Bitch (slang)

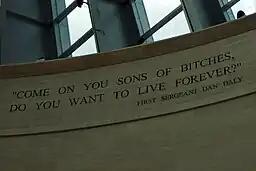
An engraving at the National Museum of the Marine Corps quoting Daniel Daly during a battle in World War I. According to Marine Corp lore, he said "Come on, you sons of bitches, do you want to live forever?" before a charge.

The term's use as an insult is as old as that of "bitch". Euphemistic terms are often substituted, such as "gun" in the phrase "son of a gun" as opposed to "son of a bitch", or "s.o.b." for the same phrase. Like "bitch", the severity of the insult has diminished. Roy Blount Jr. in 2008 extolled the virtues of "son of a bitch" (particularly in comparison to "asshole") in common speech and deed. "Son of a bitch" can also be used as a "how about that" reaction, or as a reaction to excruciating pain.